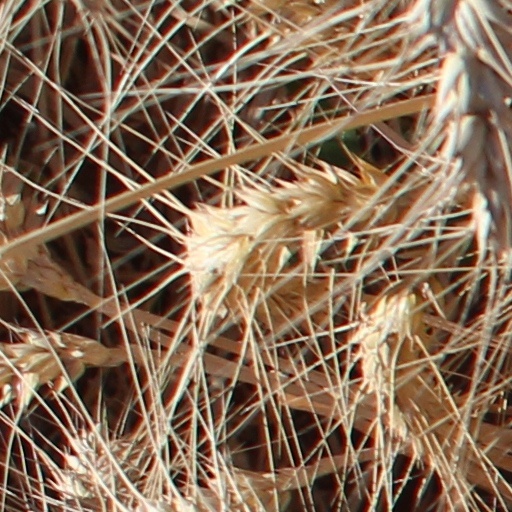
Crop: wheat